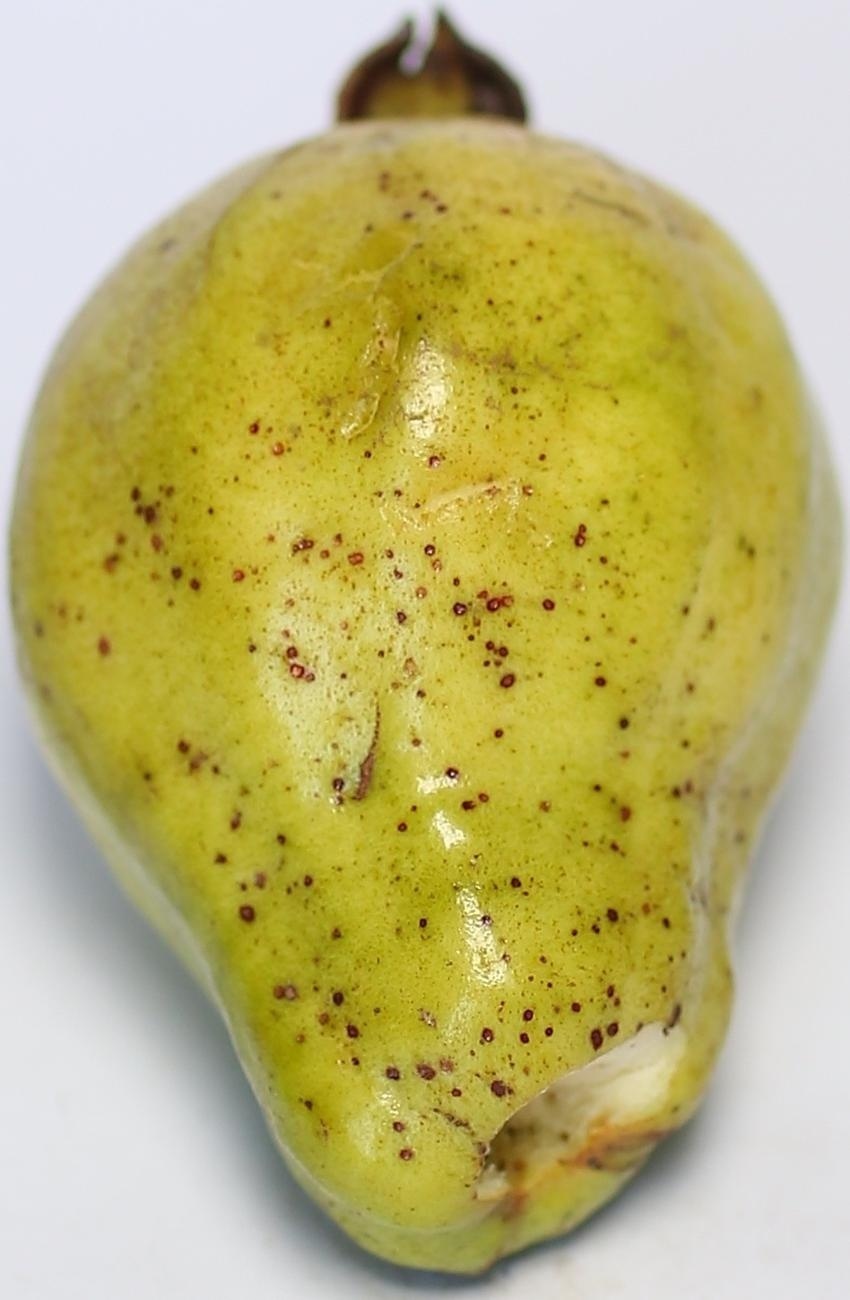
Maturity: mature-green
Variety: local-sindhi